Ignacio Achurra

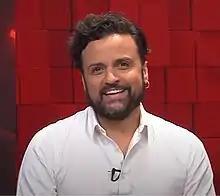

Ignacio Jaime Achurra Díaz (born 19 October 1979) is a Chilean lawyer and actor who is member of the Chilean Constitutional Convention.